2004 European Weightlifting Championships

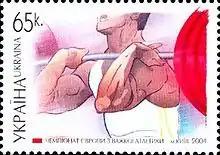
Ukrainian stamp dedicated to the 2004 European Weightlifting Championships

The 2004 European Weightlifting Championships were held in Kyiv, Ukraine between 20-25 April 2004. It was the 83rd edition of the event.